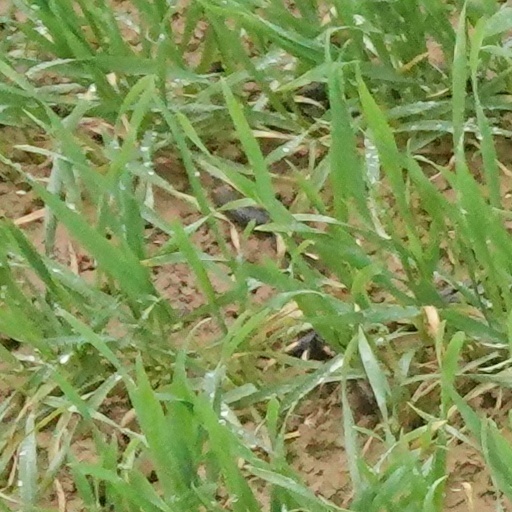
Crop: wheat